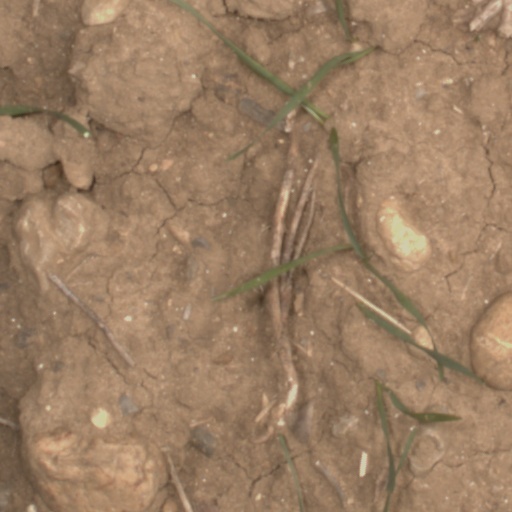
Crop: wheat